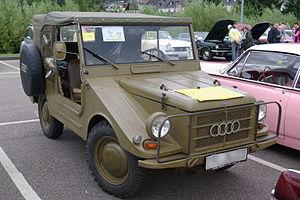
Voiture DKW Munga 6, fabriquée en 1961. Puissance 54 ch.